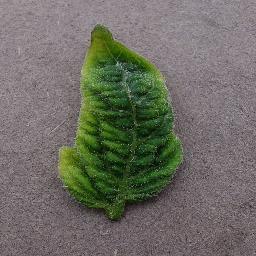
Label: Tomato___Tomato_Yellow_Leaf_Curl_Virus